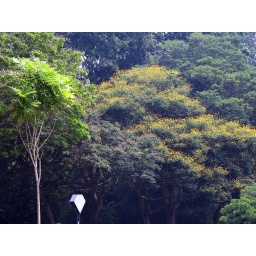
A number of trees in Singapore are blooming with these yellow flowers these days